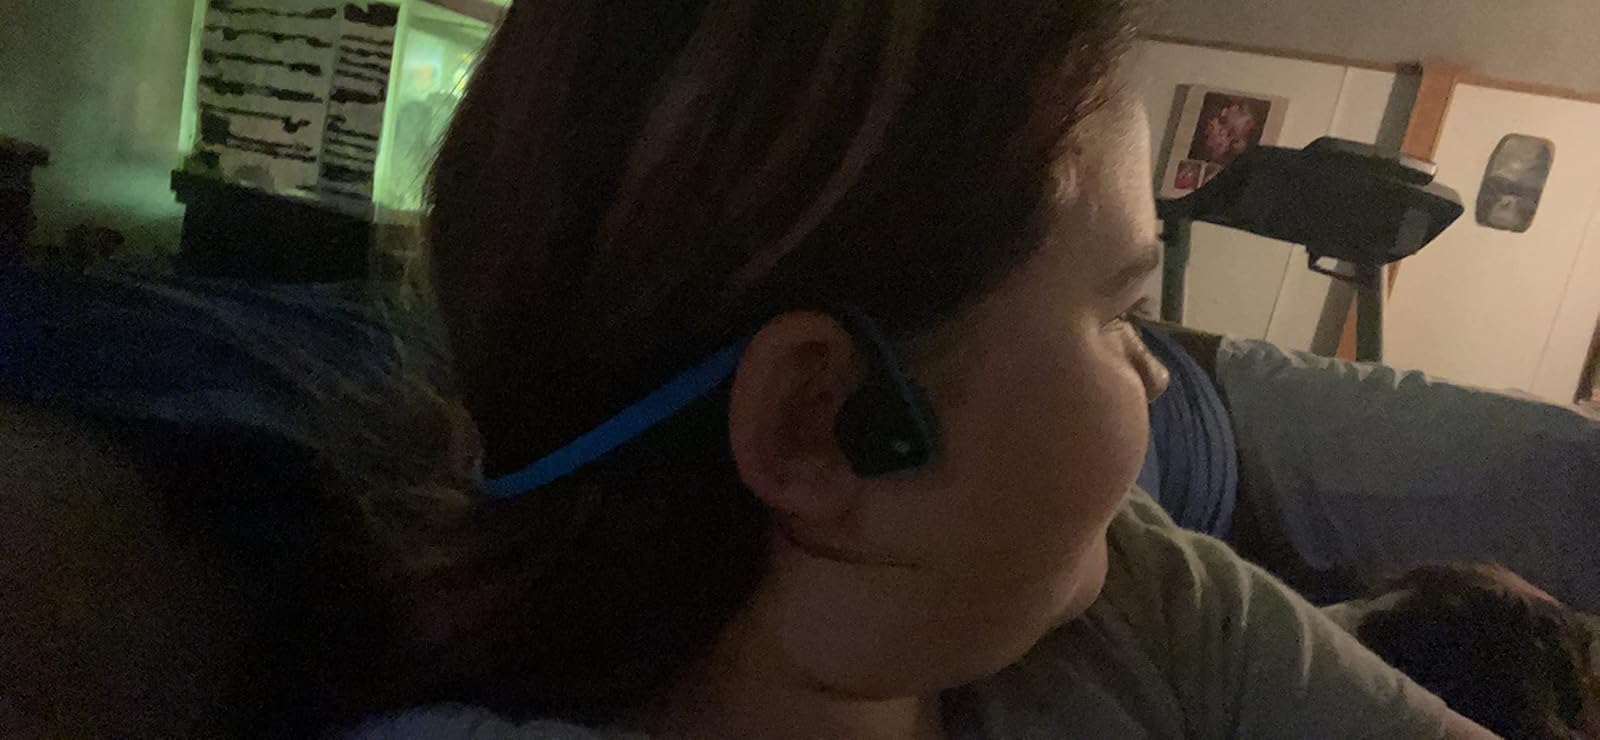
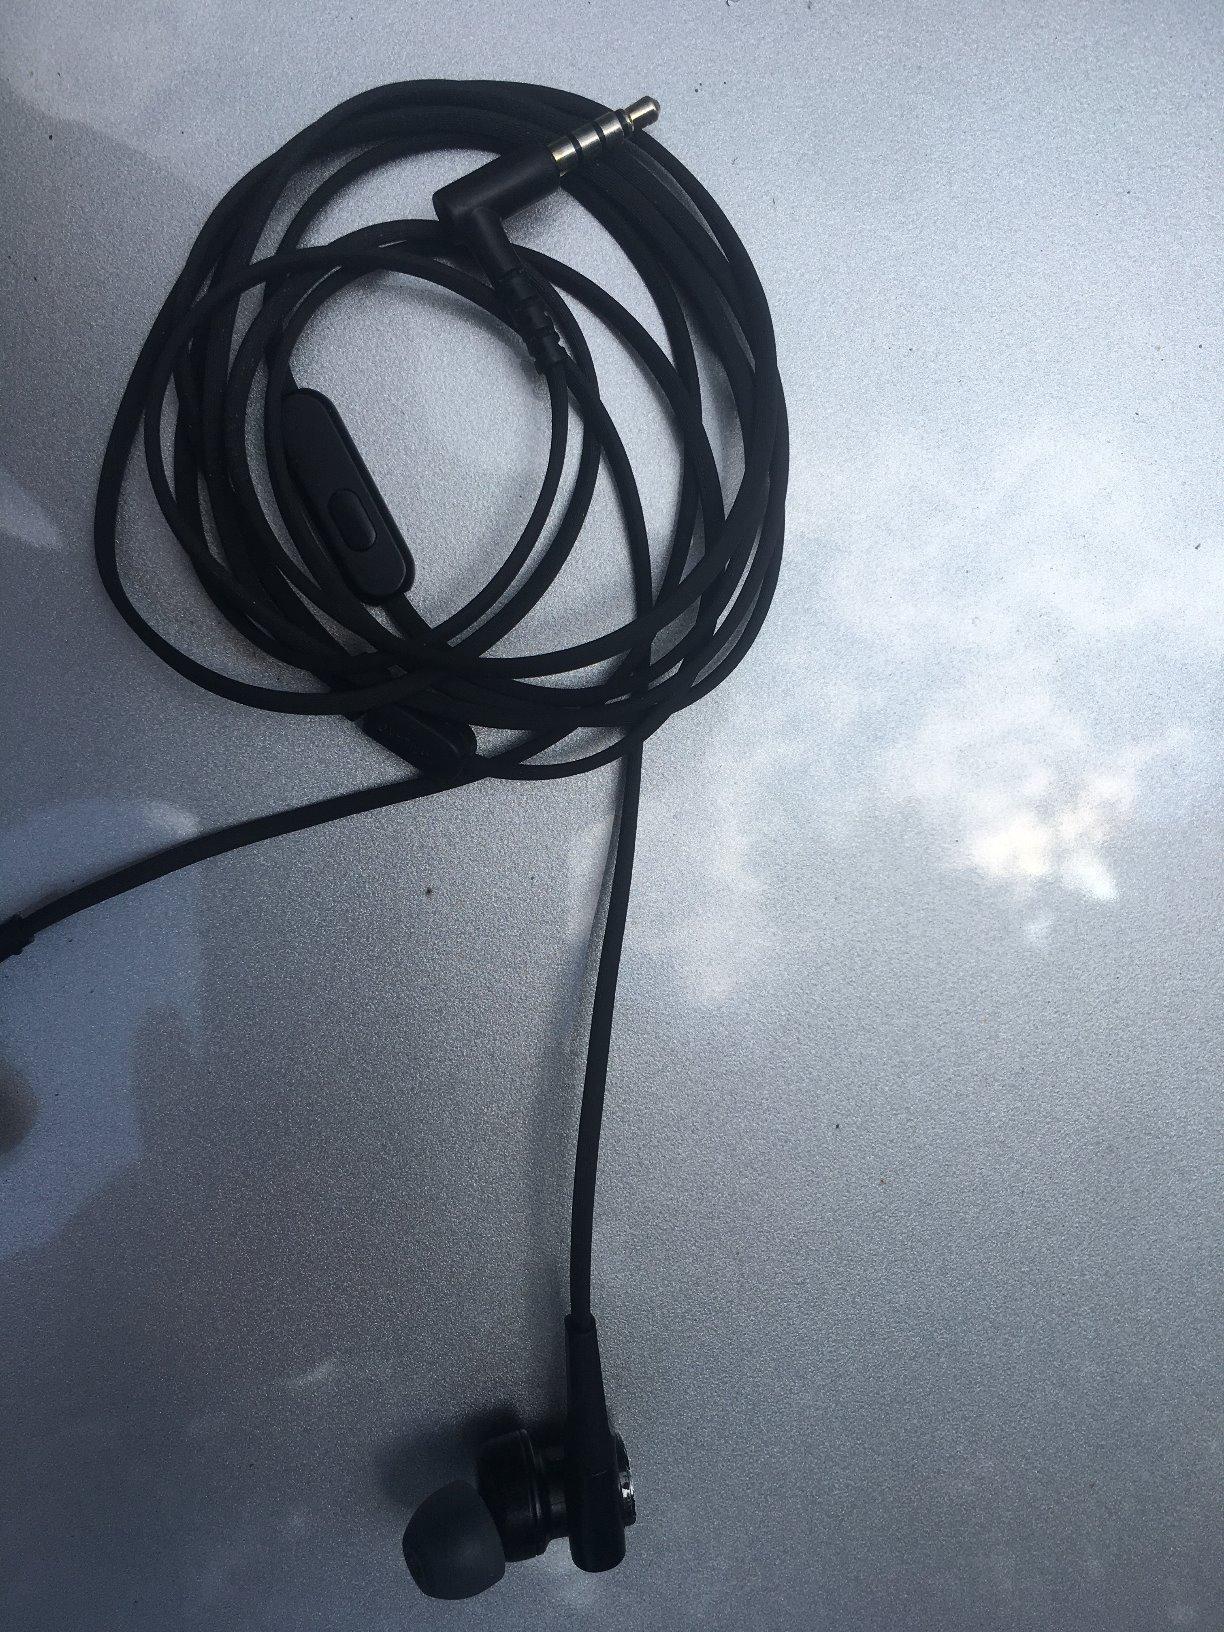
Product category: headphones
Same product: no